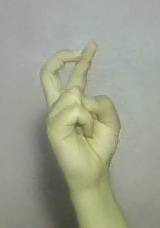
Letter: zay